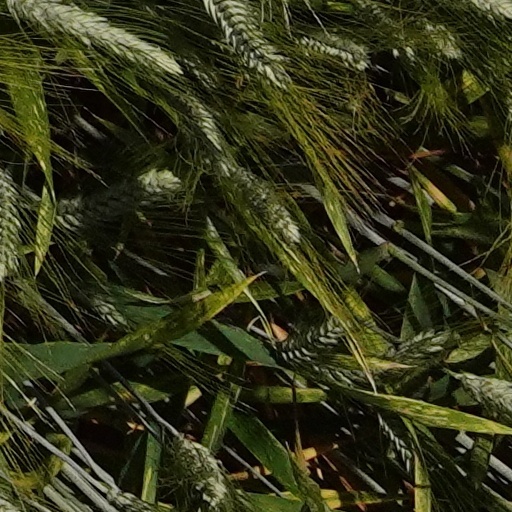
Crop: wheat